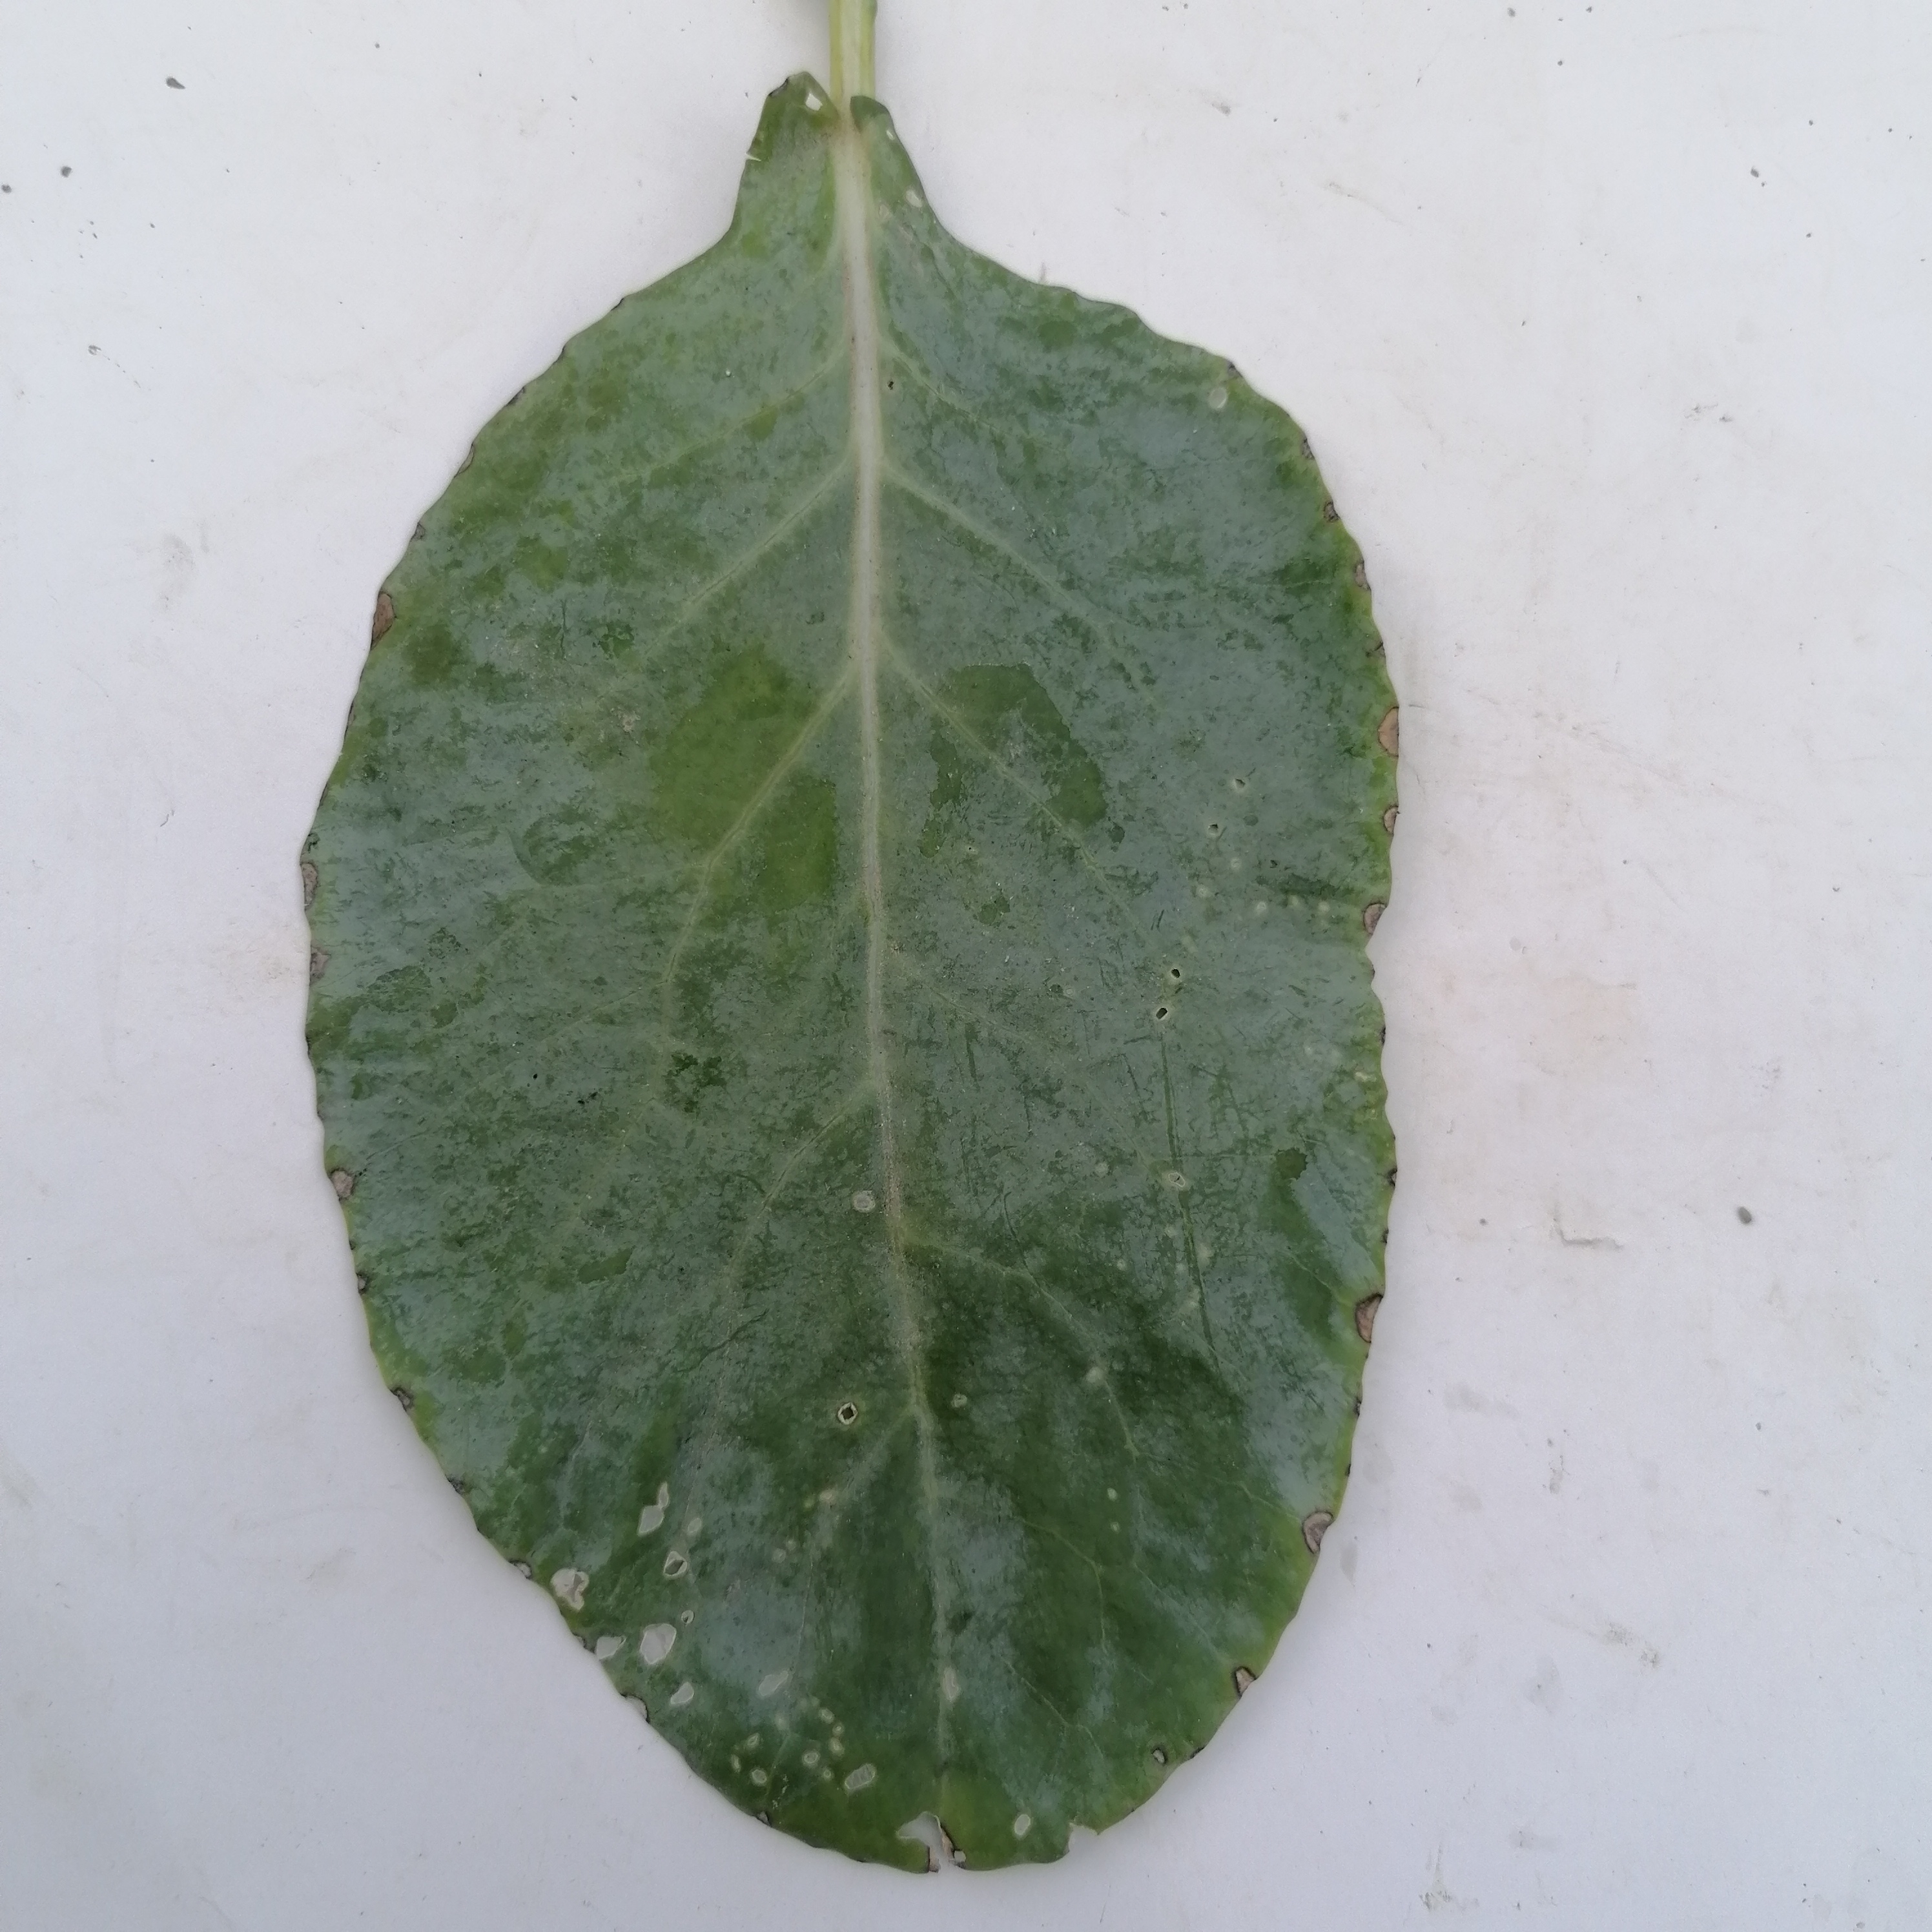
Label: Insect Hole